Happy Go Lucky (1936 film)

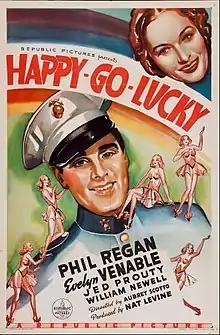
Theatrical release poster

Happy Go Lucky is a 1936 American musical film directed by Aubrey Scotto and written by Olive Cooper. The film stars Phil Regan, Evelyn Venable, Jed Prouty, William Newell, Jonathan Hale and Harlan Briggs. The film was released on December 14, 1936. by Republic Pictures.